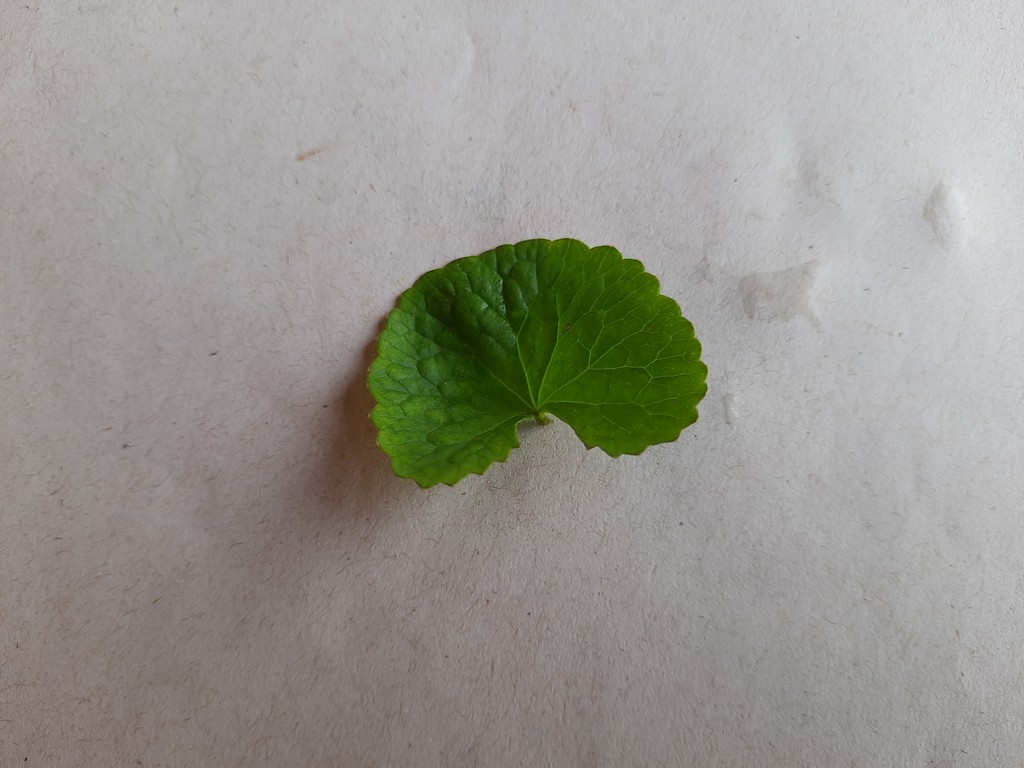
Label: Healthy